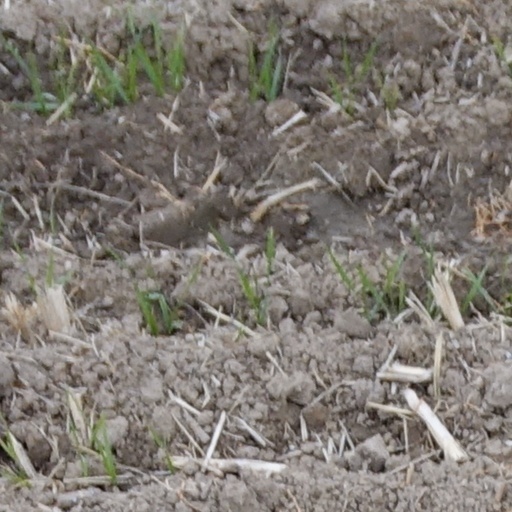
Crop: wheat